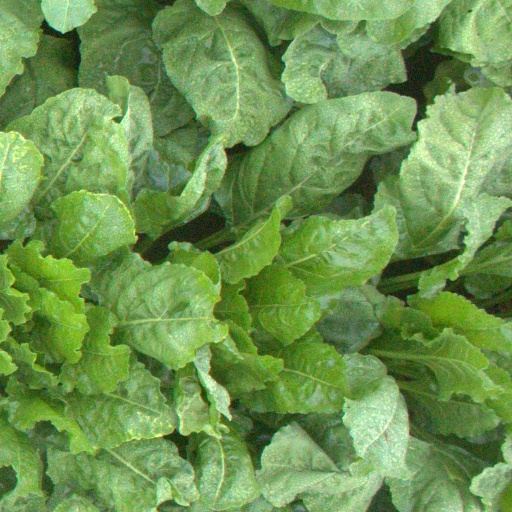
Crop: sugar beet